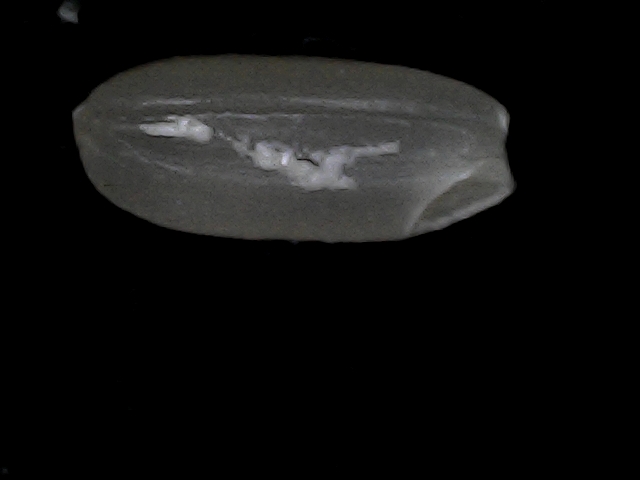
Rice variety: BD95